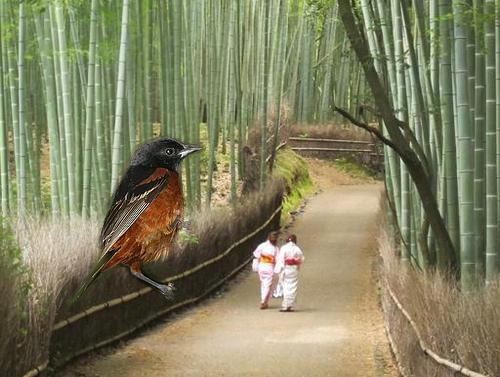
Bird species: Orchard_Oriole
Bird type: landbird
Background: land